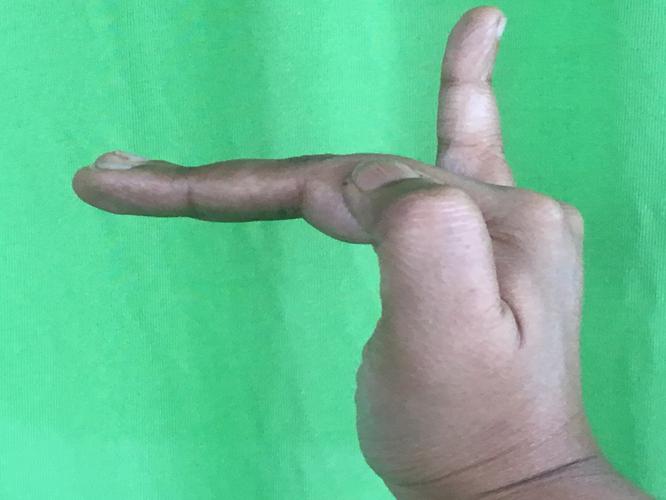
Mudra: Hamsapaksha
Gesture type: double_hand